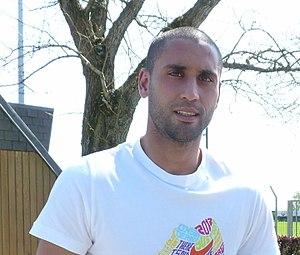
Ahmed Kantari à la sortie de l'entrainement du 20 avril 2010
L'Association Amicale Jeunesse blésoise est un club omnisports français situé à Blois et fondé en 1912. En 1999, la section football fusionne avec la section football de l'US Blois pour donner le Blois Football 41. Cet article ne traite que de cette section football.